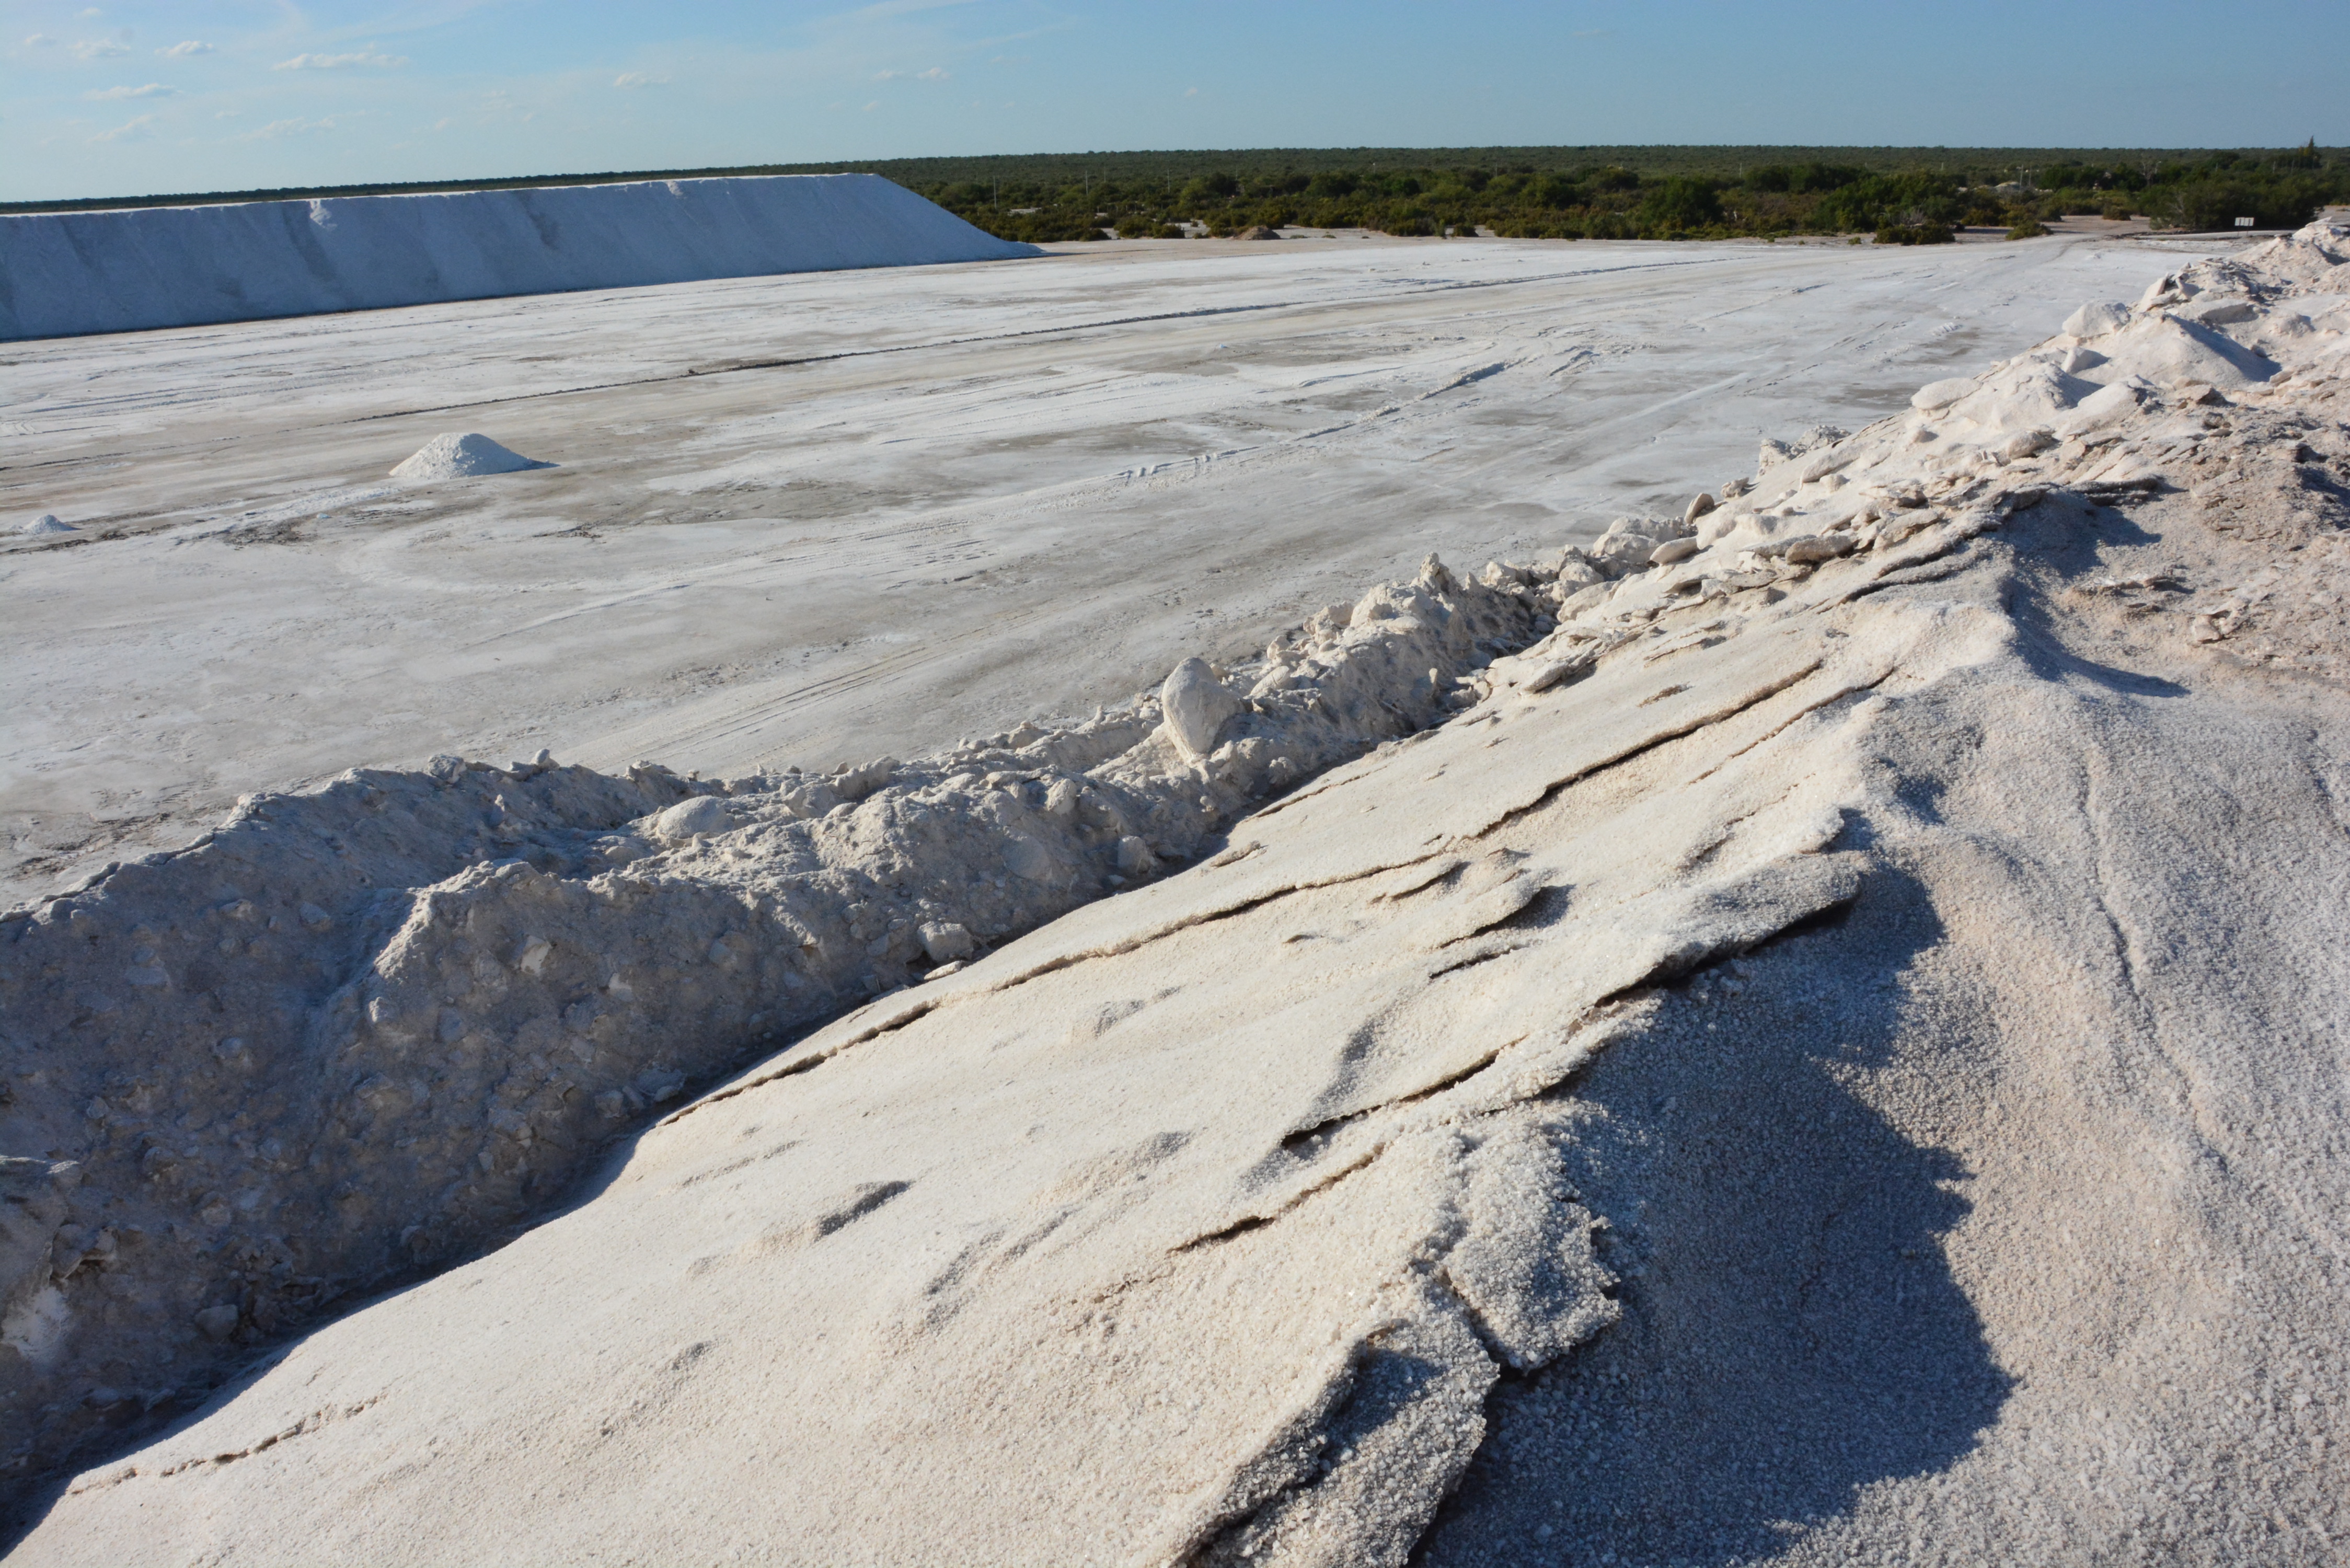
nature, desert, geological phenomenon, geology, rock, sand, formation, soil, bedrock, erosion, fault